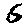
Label: 6